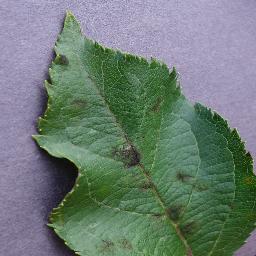
Label: Apple___Apple_scab